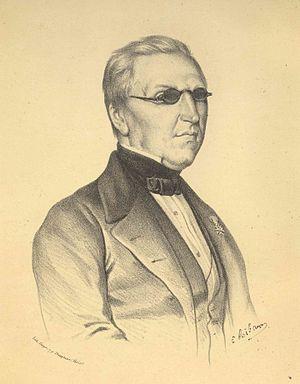
Claude Montal, né à Lapalisse le 28 juillet 1800, mort à Paris le 7 mars 1865, était un accordeur et facteur de pianos, aveugle.